Seashell Trust

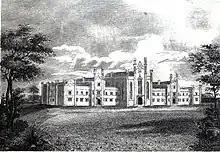
Engraving from 1838, showing the Deaf and Dumb School as the right wing of a building next to a chapel, shared with the Blind Asylum in the left wing

The school remained there until 1956, when a new campus was built in Cheadle Hulme. The school in Trafford remained open until 1982 and the charity now operates solely from the one site. The name was changed to Seashell Trust in 2008 because the former one (Royal Schools for the Deaf) was "misleading", according to governors.